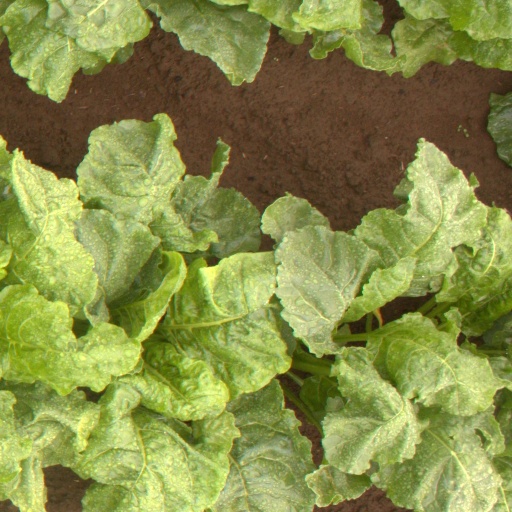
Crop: sugar beet